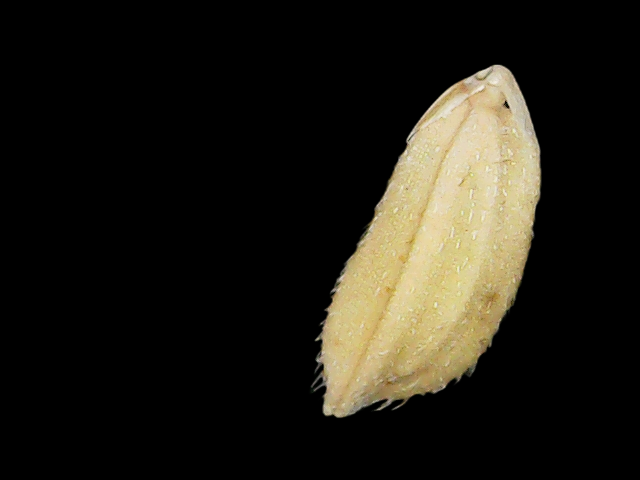
Rice variety: Bd33